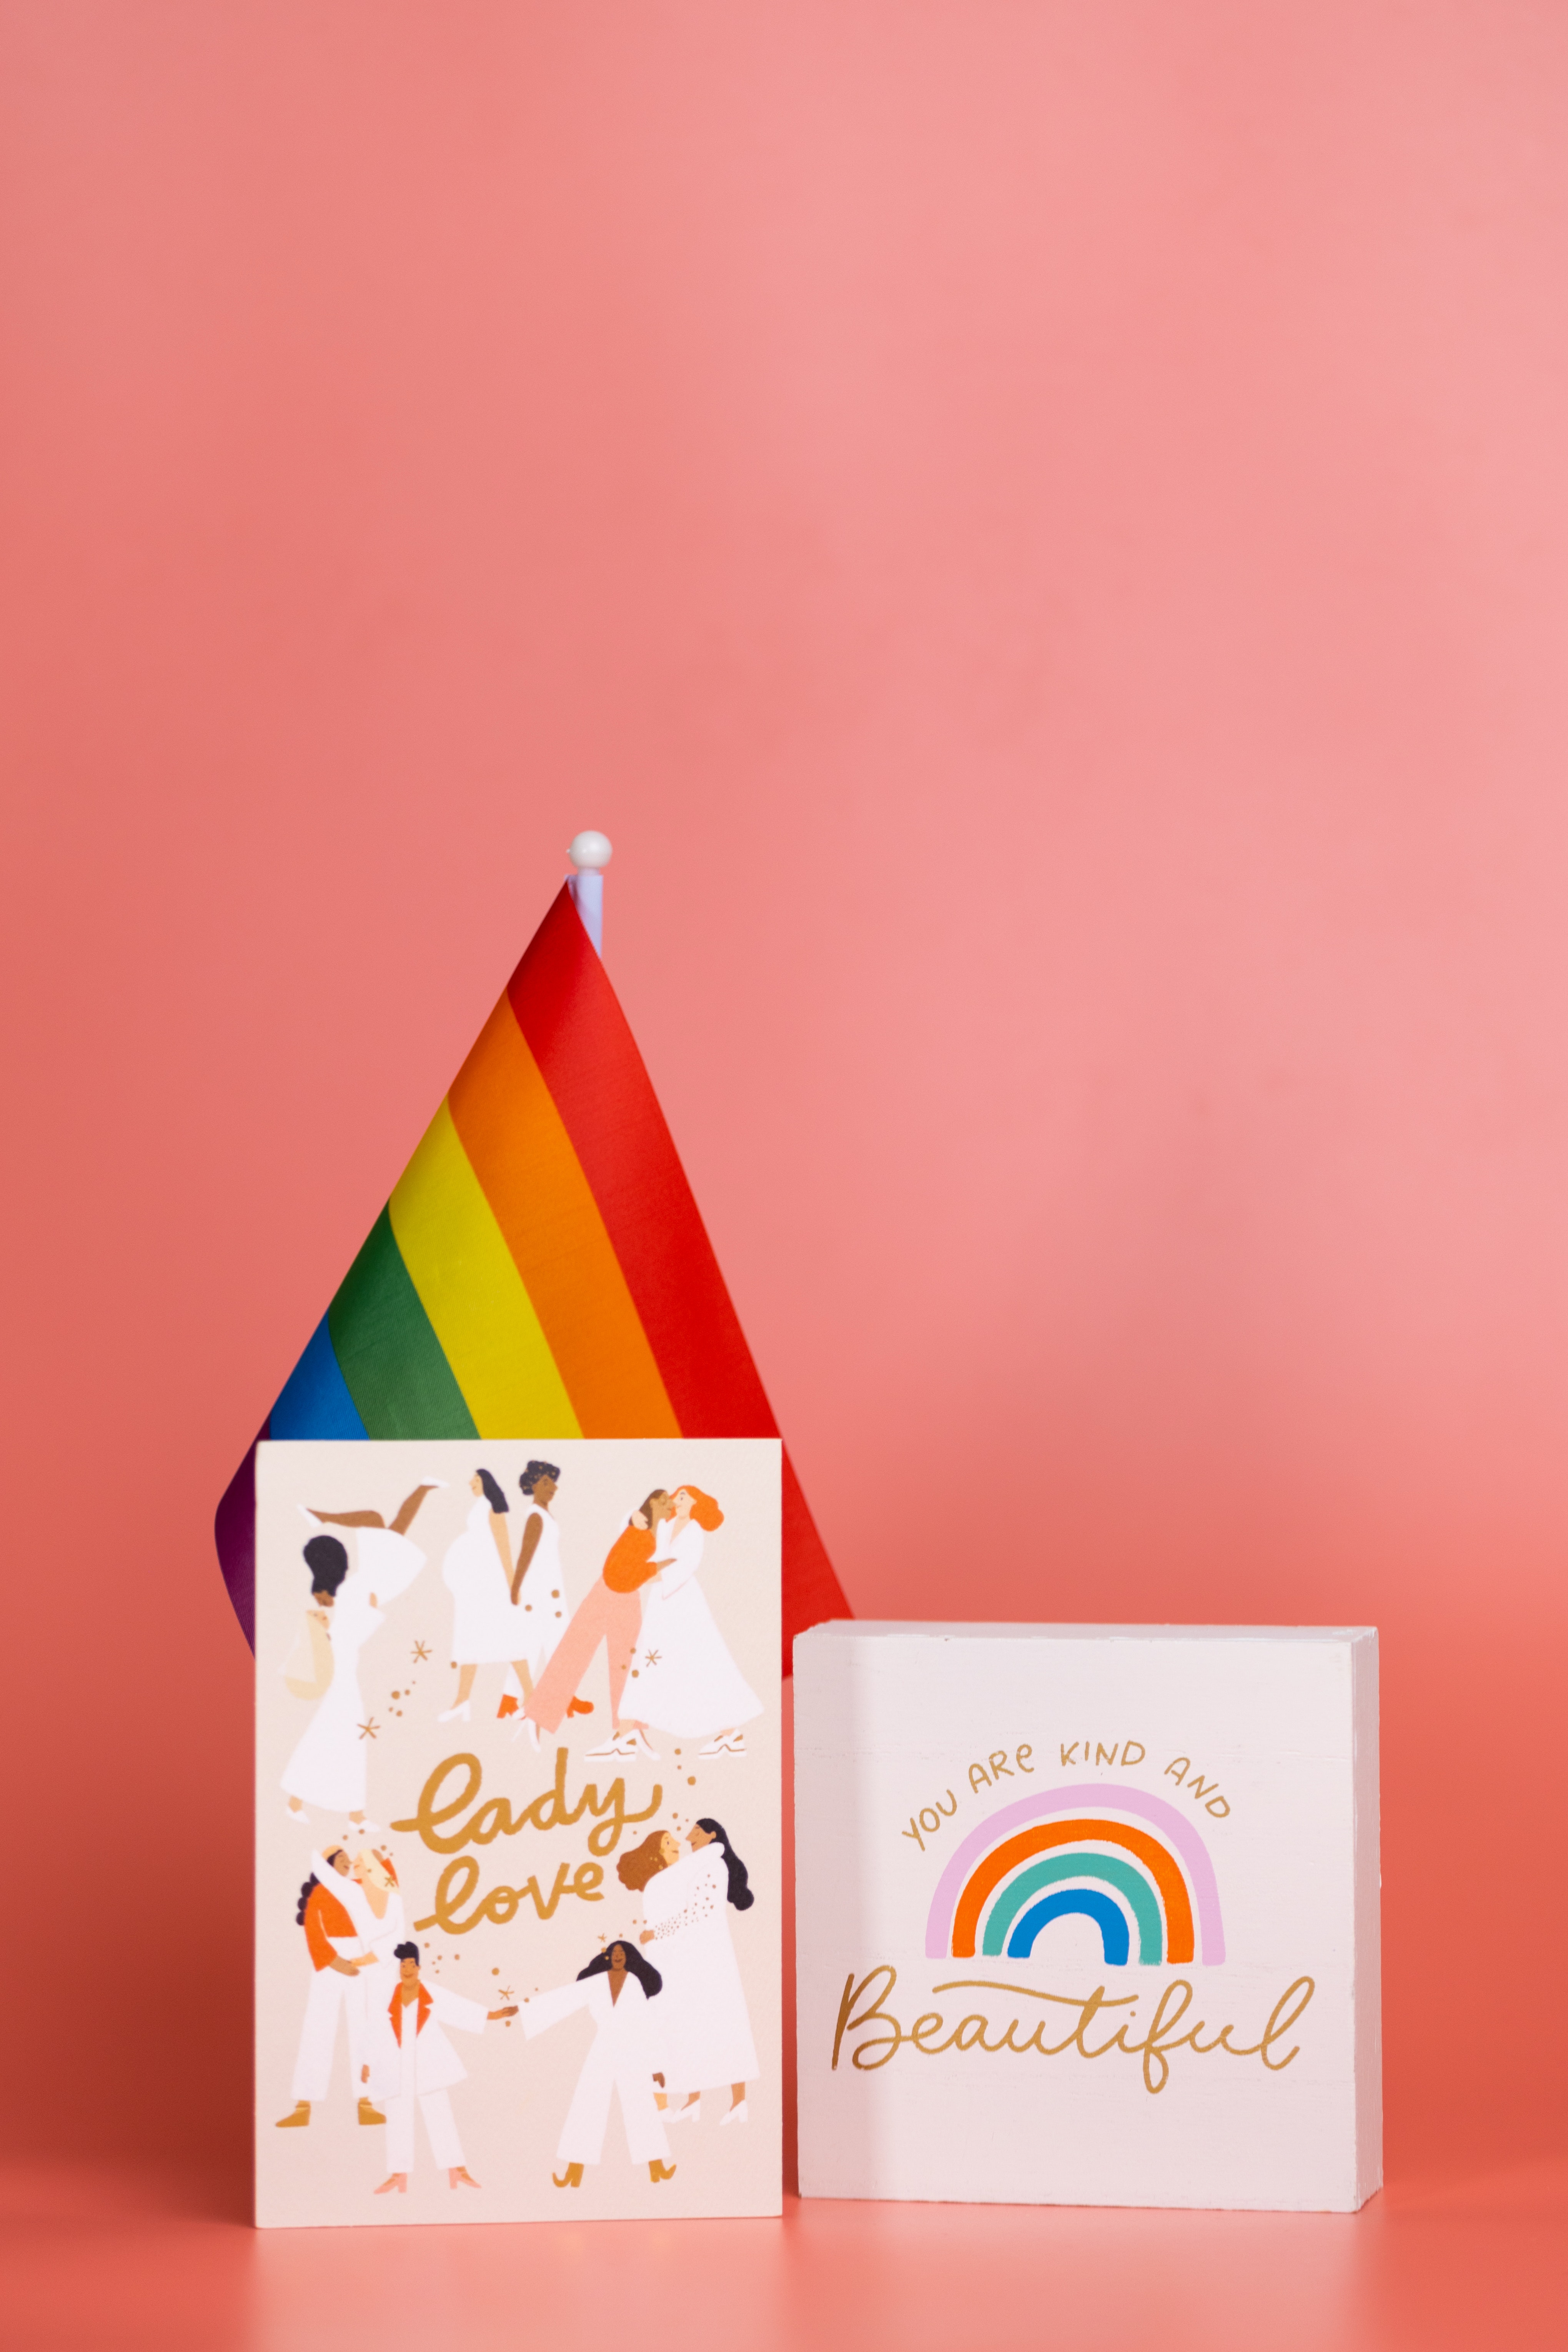
art, triangle, creative arts, font, rectangle, cone, packaging and labeling, magenta, design, paper product, paper, pattern, event, graphics, logo, electric blue, carmine, brand, art paper, graphic design, construction paper, illustration, visual arts